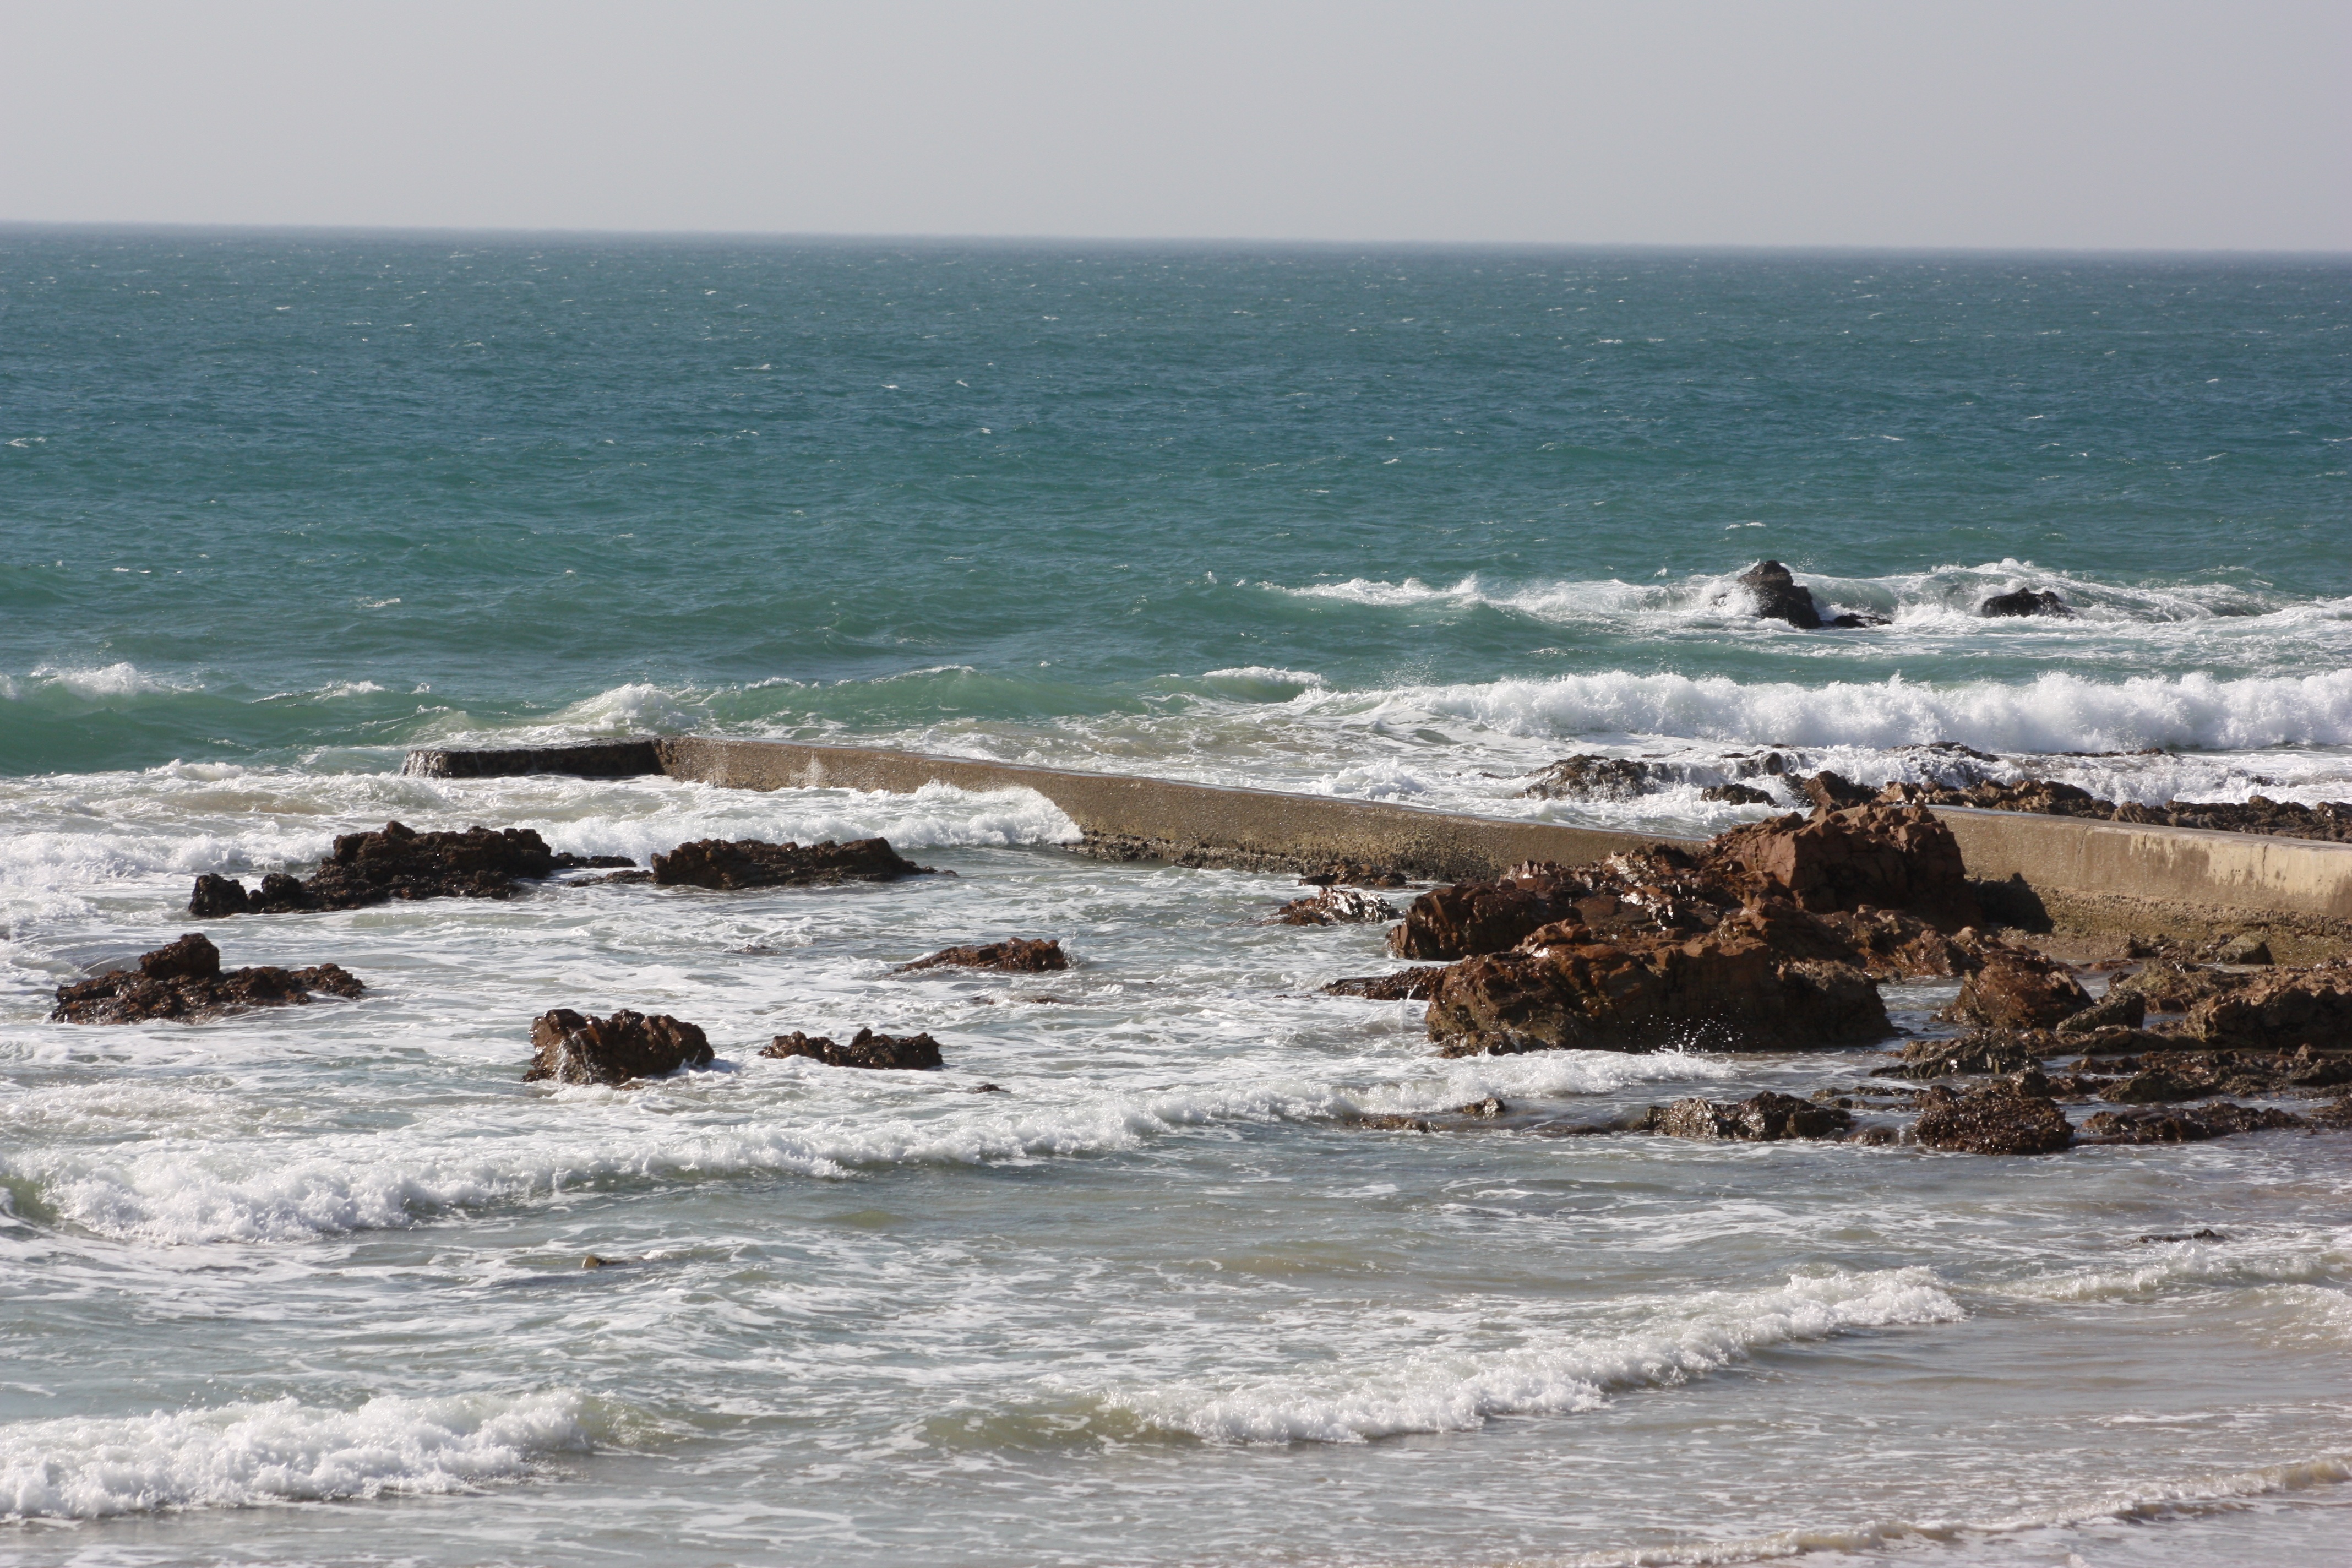
beach, sea, coast, water, sand, rock, ocean, shore, wave, vacation, cliff, bay, terrain, material, body of water, rocky coast, cape, wind wave